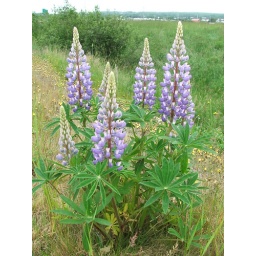
This lupine plant grew alongside the road near our motel in Nova Scotia. (PEI 2008_094)